Strictly Ballroom

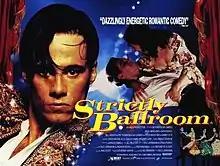
Australian theatrical release poster

Strictly Ballroom is a 1992 Australian romantic comedy film directed and co-written by Baz Luhrmann in his feature directorial debut. The film is the first in his "Red Curtain Trilogy" of theatre-motif-related films; it was followed by 1996's "Romeo + Juliet" and 2001's "Moulin Rouge!"